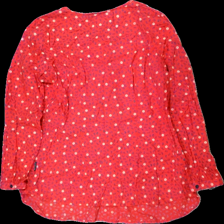
View: back
Type: Blouse
Category: Ladies
Brand: Polarn Och Pyret
Colors: Red, White, Blue
Material: 100% cott
Pattern: Floral print
Cut: Regular
Size: M
Season: All
Price range: 50-100
Recommended usage: Reuse